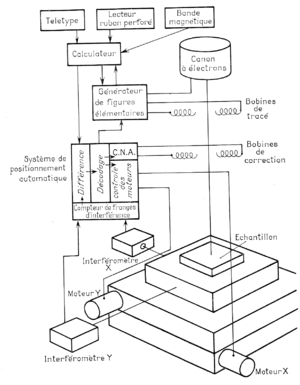
L'utilisation d'un faisceau d'électrons pour tracer des motifs sur une surface est connue sous le nom de lithographie par faisceau d'électrons. On parle également de lithographie électronique. Par rapport à la photolithographie, l'avantage de cette technique est qu'elle permet de repousser les limites de la diffraction de la lumière et de dessiner des motifs avec une résolution pouvant aller jusqu'au nanomètre. Cette forme de lithographie a trouvé diverses formes d'application dans la recherche et l'industrie des semi-conducteurs et dans ce qu'il est convenu d'appeler les nanotechnologies.